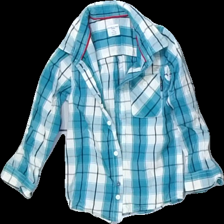
View: front
Type: Shirt
Category: Children
Brand: Polarn Och Pyret
Colors: Turquoise, Black, Red
Material: 100% bomull
Pattern: Checkered print
Cut: Regular
Size: 104
Season: All
Price range: 50-100
Recommended usage: Reuse
Description: rutig skjorta